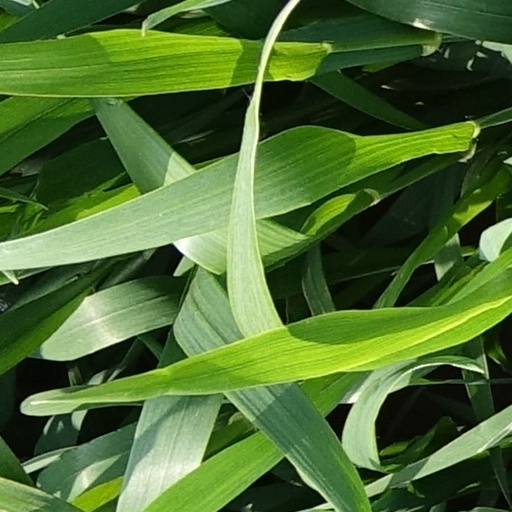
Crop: wheat